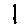
Label: 1